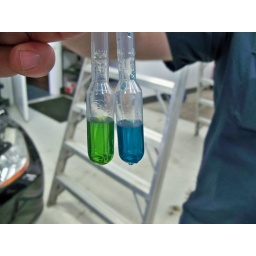
Coolant samples. The green is what is in the car. The blue is hybrid organic acid technology and what is supposed to be in there.